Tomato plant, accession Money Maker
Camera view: vertical (180 deg); turntable rotation: 60 degrees
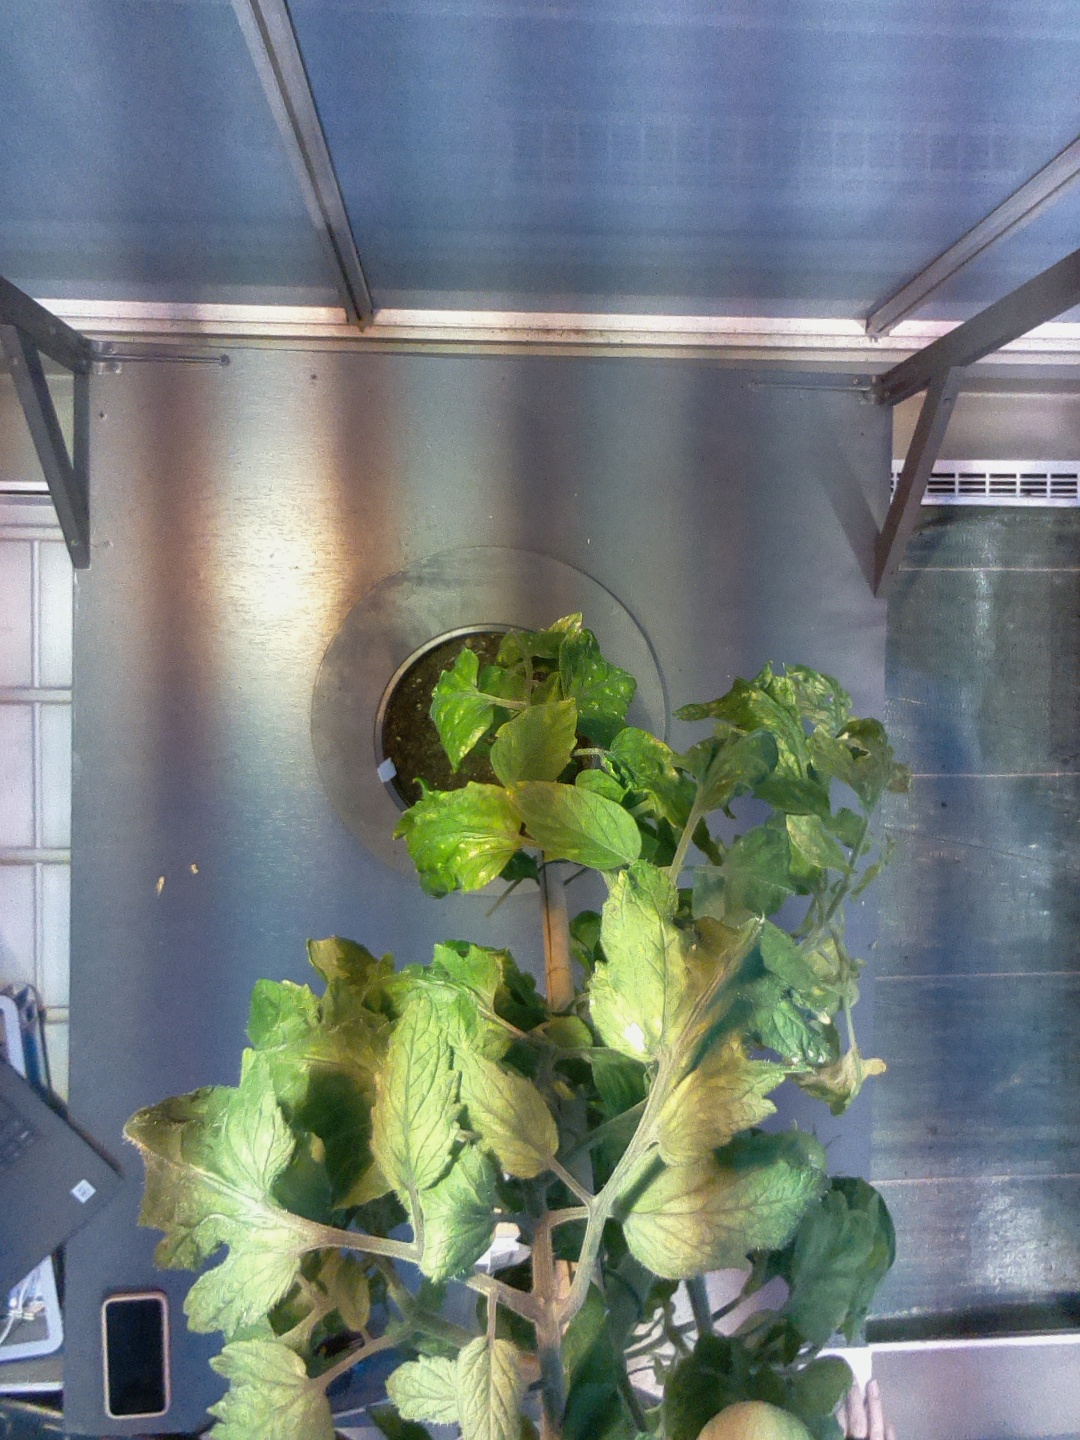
BBCH growth stage 73: 30%-40% of final fruit size